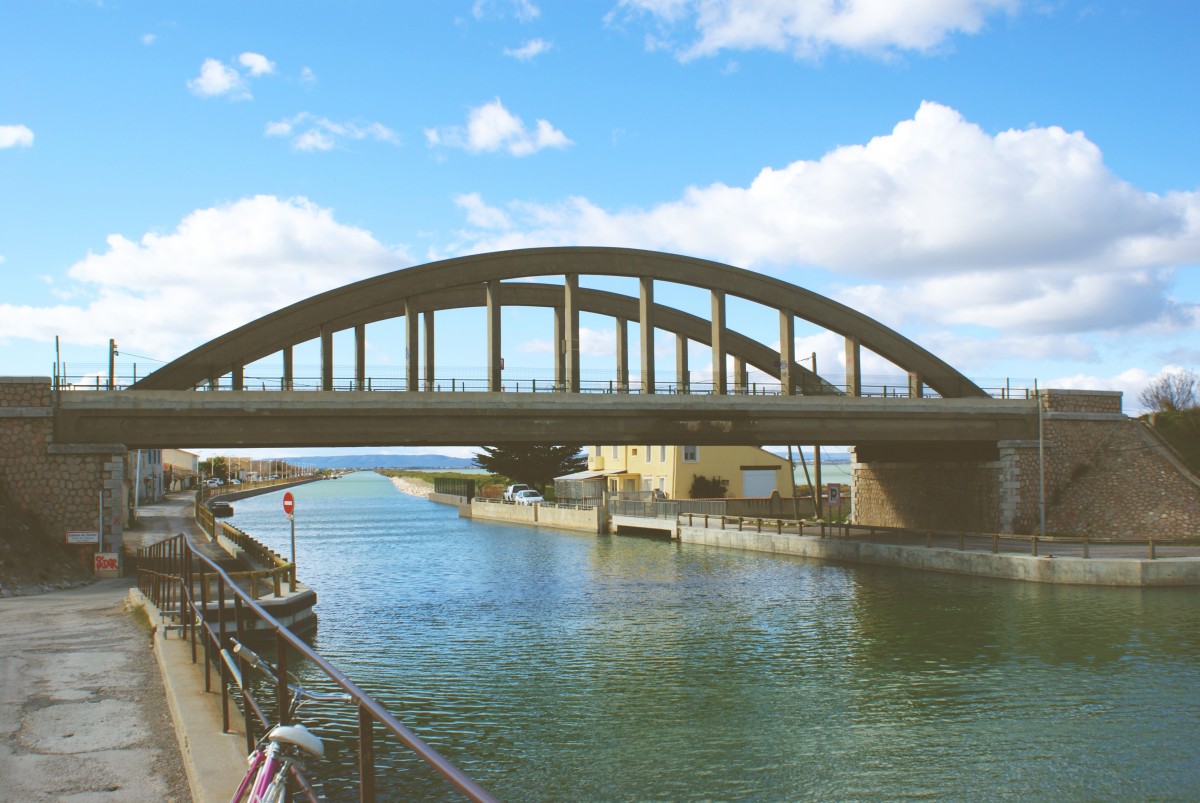
Tags: waterway, cable stayed bridge, arch bridge, truss bridge, skyway, nonbuilding structure, tied arch bridge